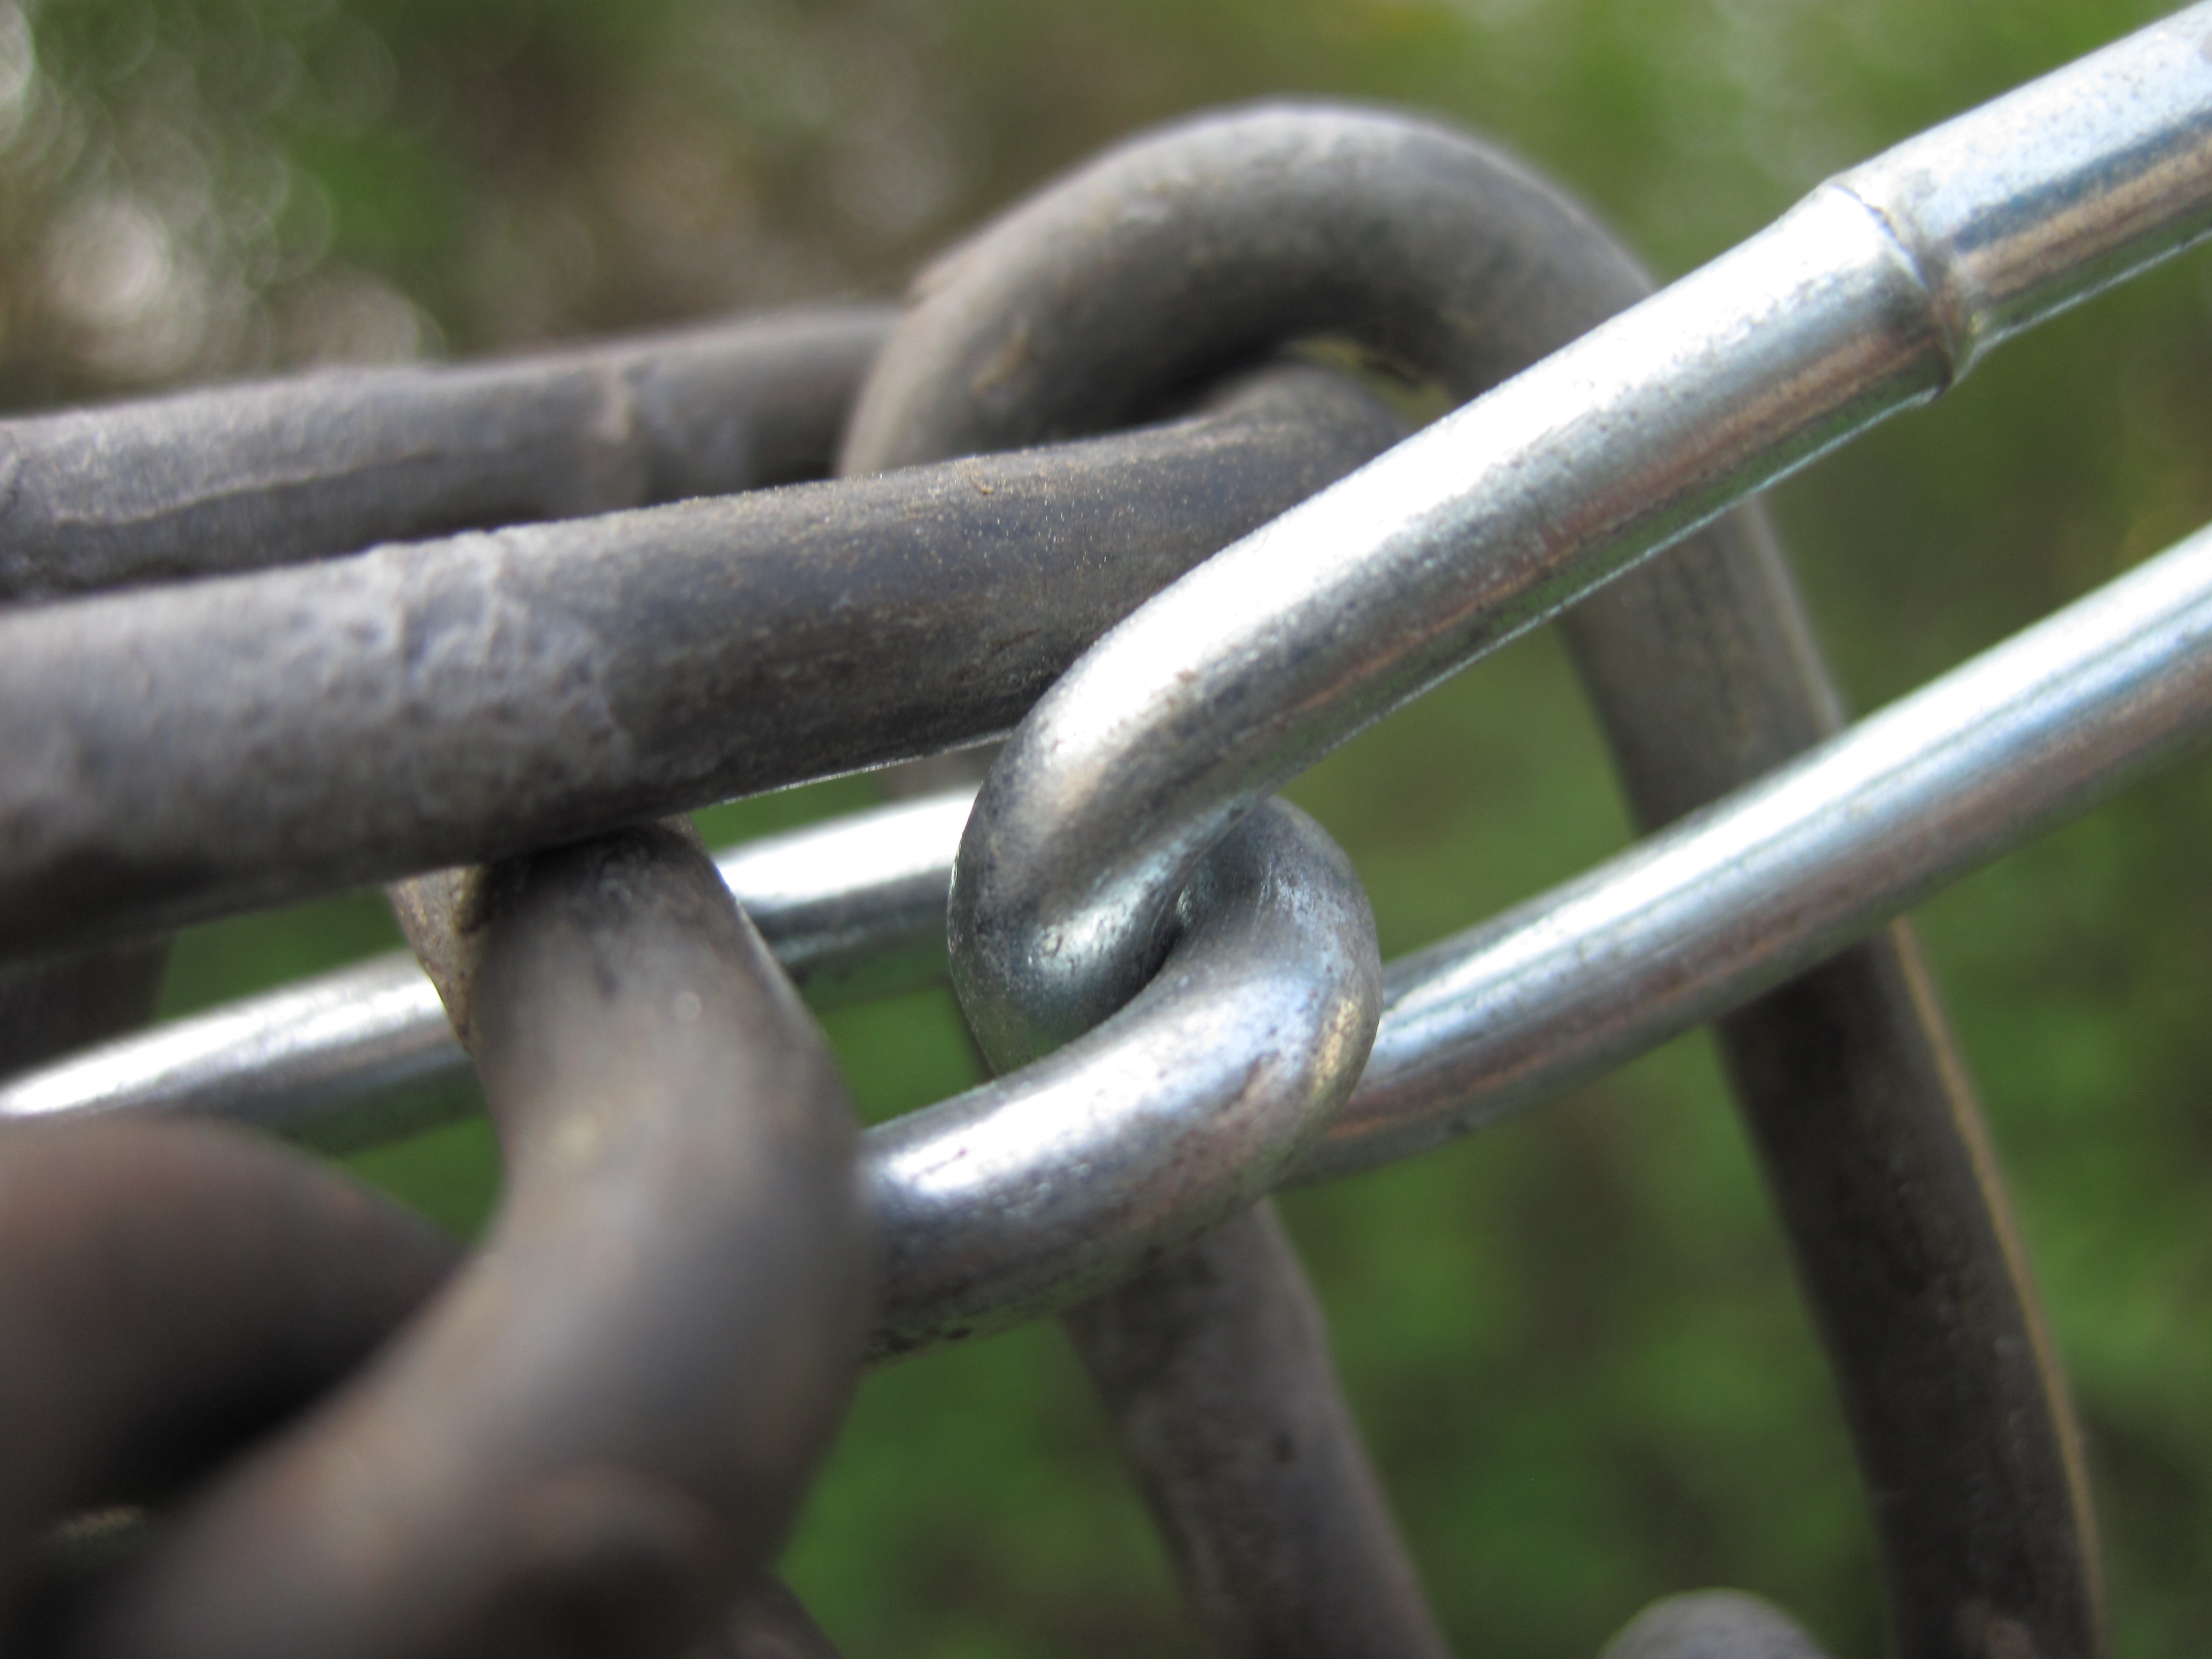
fence, bicycle, steel, metal, material, chains, iron, connection, links of the chain, iron chains, home fencing